Hobart Earle

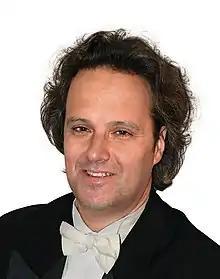
Hobart Earle

Hobart Earle (born December 20, 1960) is a Venezuelan-born conductor of American descent and People's Artist of Ukraine recipient.